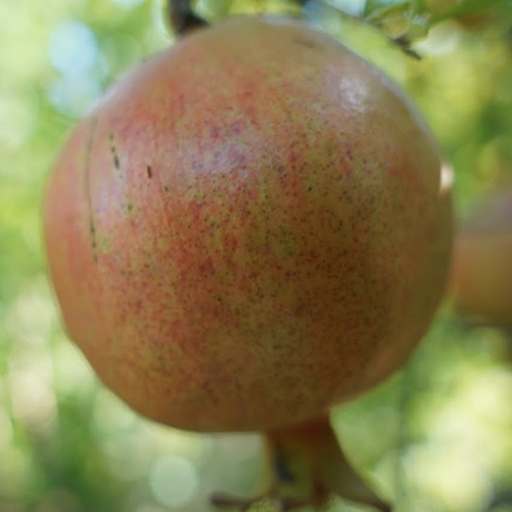
Label: Healthy